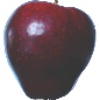
Label: Apple Red Delicious 1